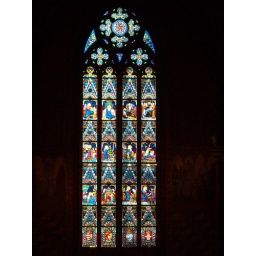
Stain glass window in St Matthias